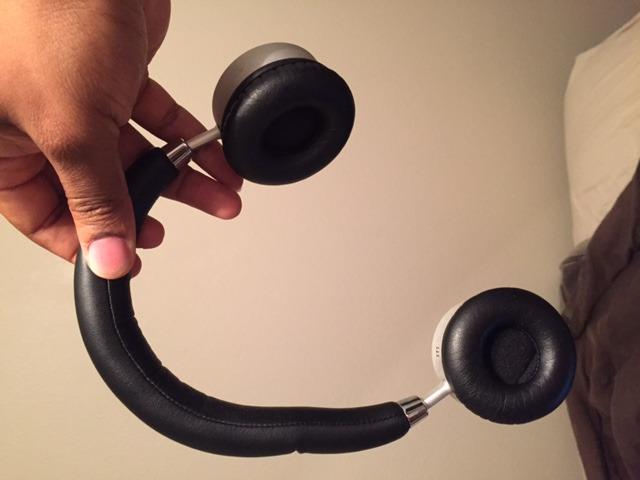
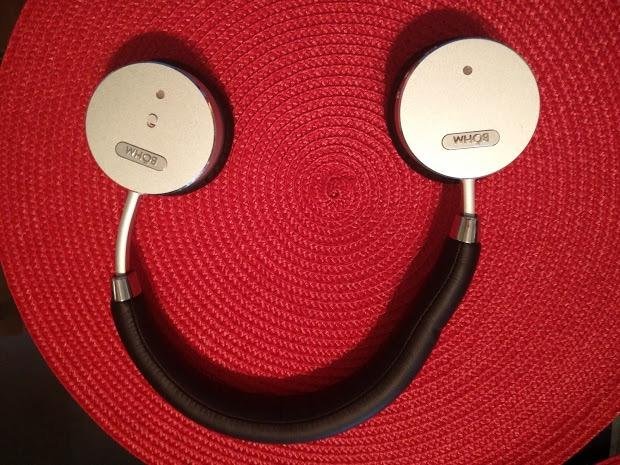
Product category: headphones
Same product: yes